T. W. Boehm

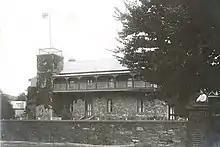
Hahndorf College building c. 1886

The school was highly successful, and from 1870 was called the "Hahndorf Academy", and in 1871 a new building was erected, single-storey at first, then a second floor and a tower were added. In 1874 the government grant of £70 "per annum" came to an end, and in 1877, unable to meet expenses, he sold the school at a loss to the Lutheran Church for £700. Boehm was retained as principal, and in 1879 the school was renamed "Hahndorf College". though the old name persisted somewhat. After some disputes with the Church, Boehm in 1883 bought back the school, but was forced by insolvency to close it in 1884. In 1886 he sold the building to D. J. Byard, an Oxford-educated Germanophile, who ran it after the same tradition until 1912 when it closed.